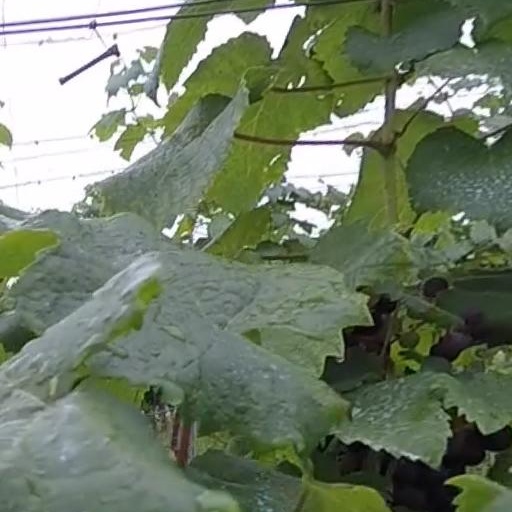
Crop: grape